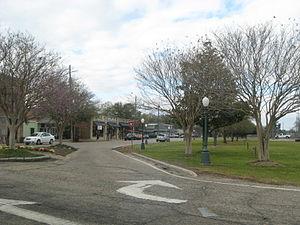
La ville américaine de Picayune est située dans le comté de Pearl River, dans l’État du Mississippi. Lors du recensement de 2010, sa population s’élevait à 10 878 habitants, ce qui en fait la ville la plus peuplée du comté.